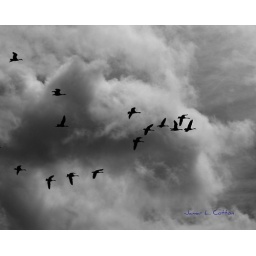
Canadian geese flying below rain clouds in Montgomery, AL.